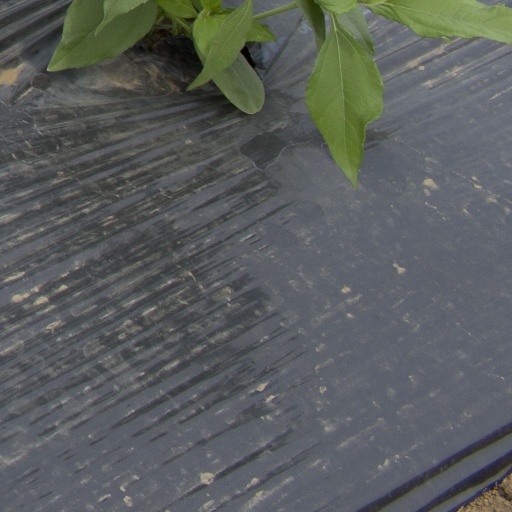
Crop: Jerusalem artichoke